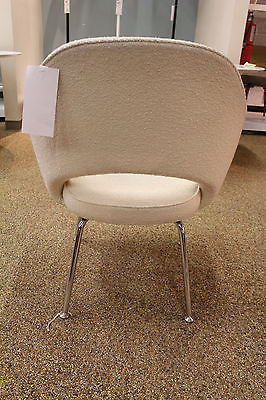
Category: chair